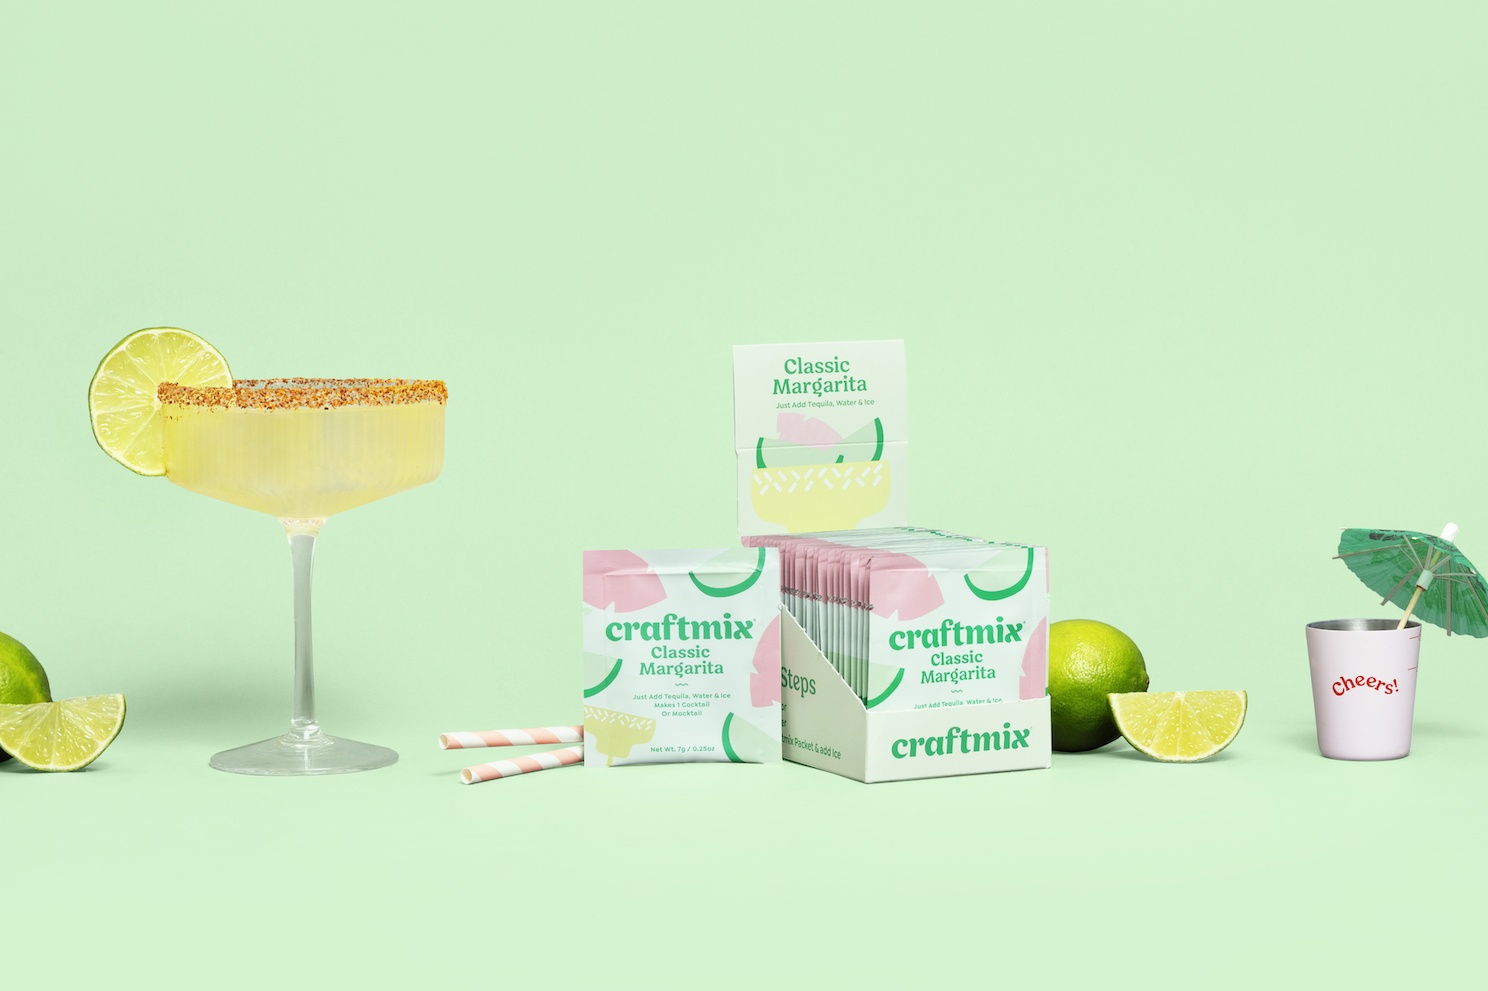
Classic Margarita Cocktail / Mocktail Mixer
Margari-ta-daaa! Everybody's go-to when it's 5 o'clock somewhere. Unlike skinny syrups, Craftmix was specifically designed for people on the go! SINGLE PACKET We’ve seen our customers enjoy Craftmix cocktail mixers & kits in so many different places including: camping, festivals, concerts, airplanes, boating, house parties, bars, picnics, pool parties, tailgating and more! Create a skinny mix with no health shame! Our products are made with natural ingredients and are low sugar, low calorie, gluten free, soy free, vegan, fat free, cholesterol free, dairy free, non GMO, and made in the USA. Each caddy comes with 24 single servings. Craftmix is the perfect partner for winter activities like snowboarding, ice fishing and hockey games. For occasions such as Friendsgiving, white elephant exchanges at office parties or toasting on NYE with family, let Craftmix cocktails or mocktails (for the "sober curious") be the flavor of the season.
Brand: Craftmix
Category: Food, Beverages & Tobacco > Beverages > Low Alcohol & Alcohol-Free Beverages > Low Alcohol & Alcohol-Free Cocktail Mixes